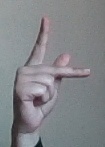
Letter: dha